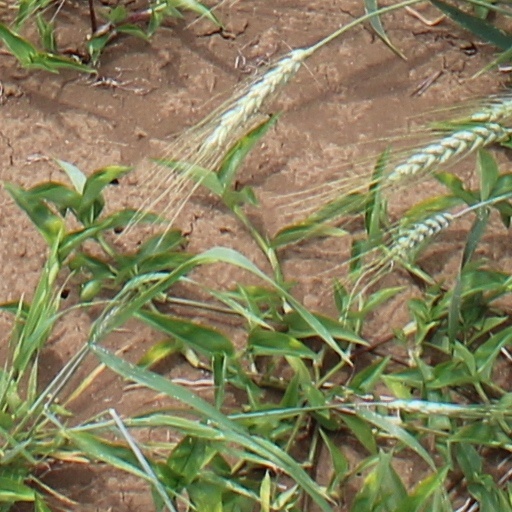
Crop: wheat